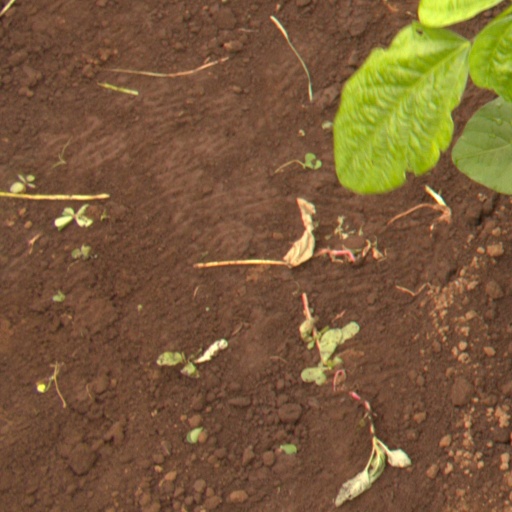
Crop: soybean